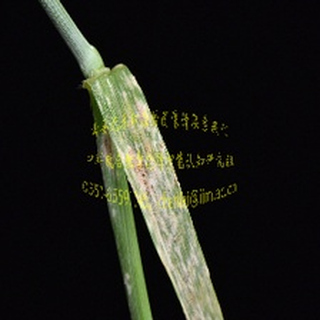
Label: wheat_mildew